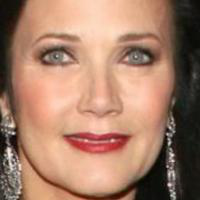
Age group: age 56-65